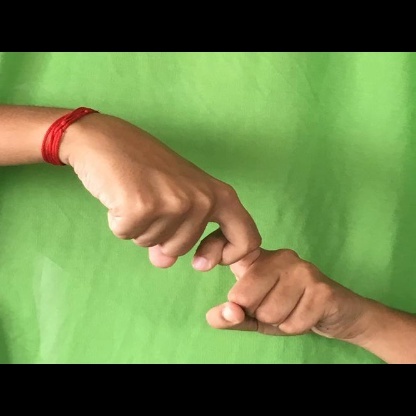
Mudra: Pasha